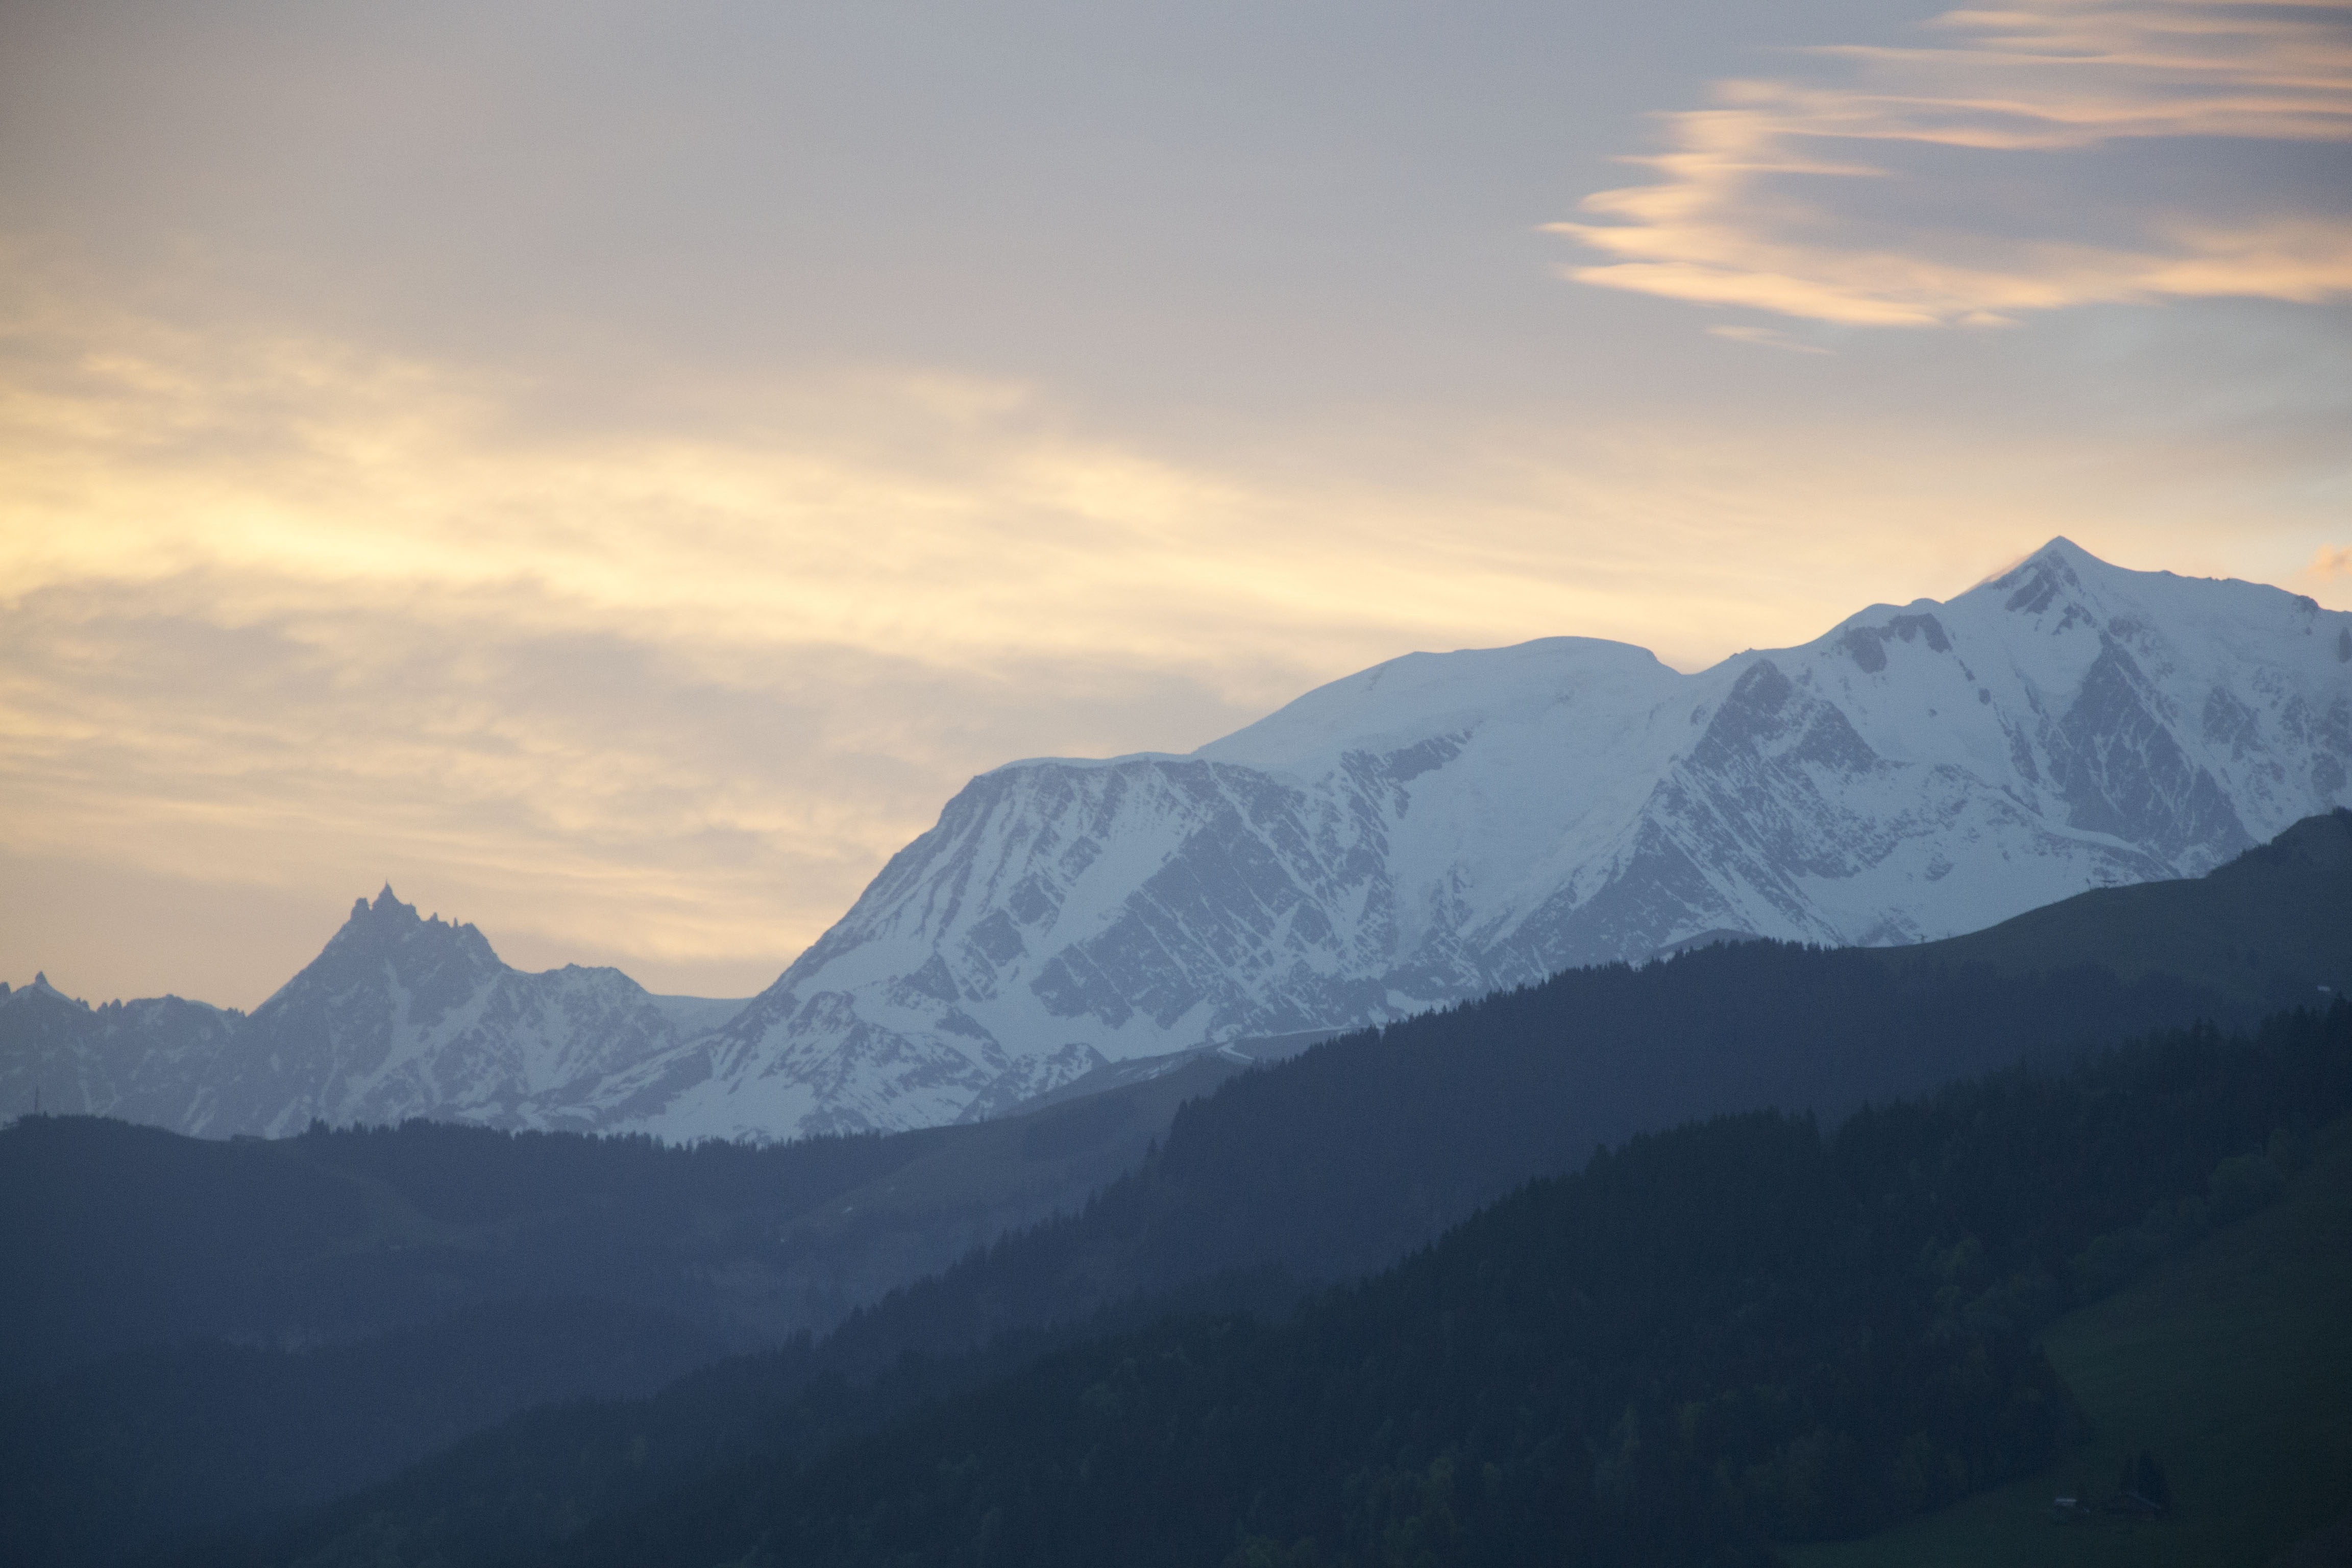
nature, mountain, snow, cloud, sky, sunrise, sunlight, morning, hill, dawn, valley, mountain range, weather, ridge, summit, mont blanc, alps, plateau, landform, geographical feature, atmospheric phenomenon, mountainous landforms, break of dawn